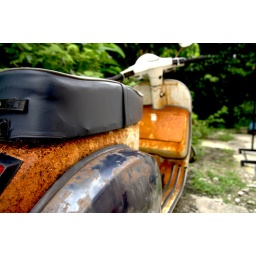
Old rusty scooter on the street in Naha